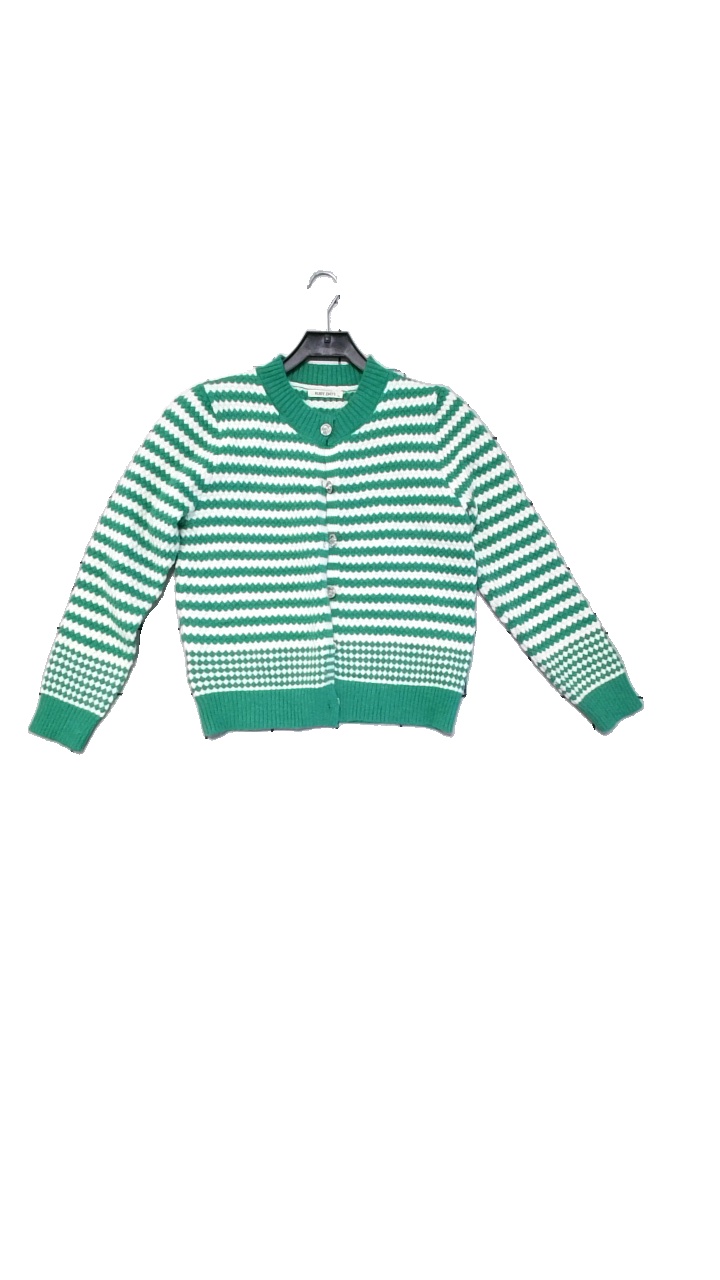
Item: Cardigan (Ladies)
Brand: Rosy Days
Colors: White, Green
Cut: Regular
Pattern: Striped
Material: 50% viscose, 28% polyester, 22% polyamide
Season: All
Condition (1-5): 4
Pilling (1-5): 4
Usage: Reuse
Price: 150-250